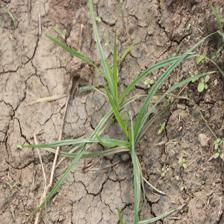
Label: Grass